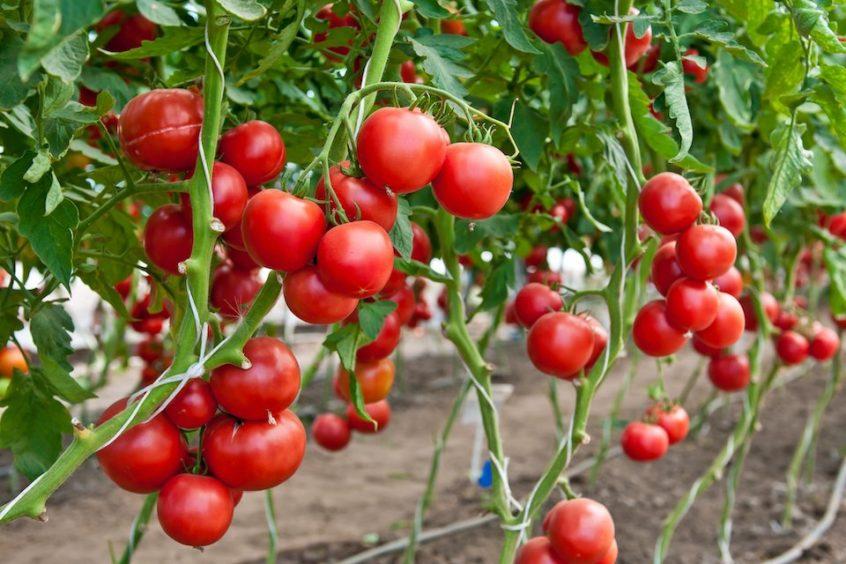
Nyanya nyekundu zilizoiva zikining'inia kwenye matawi ya mimea. Mimea hiyo yaonekana kulimwa kwenye bustani maalum kwa kuwa kuna miundo ya kusaidia matawi. Nyanya hizo ziko katika hatua mbalimbali za ukubwa na zimejaa kwenye shina.